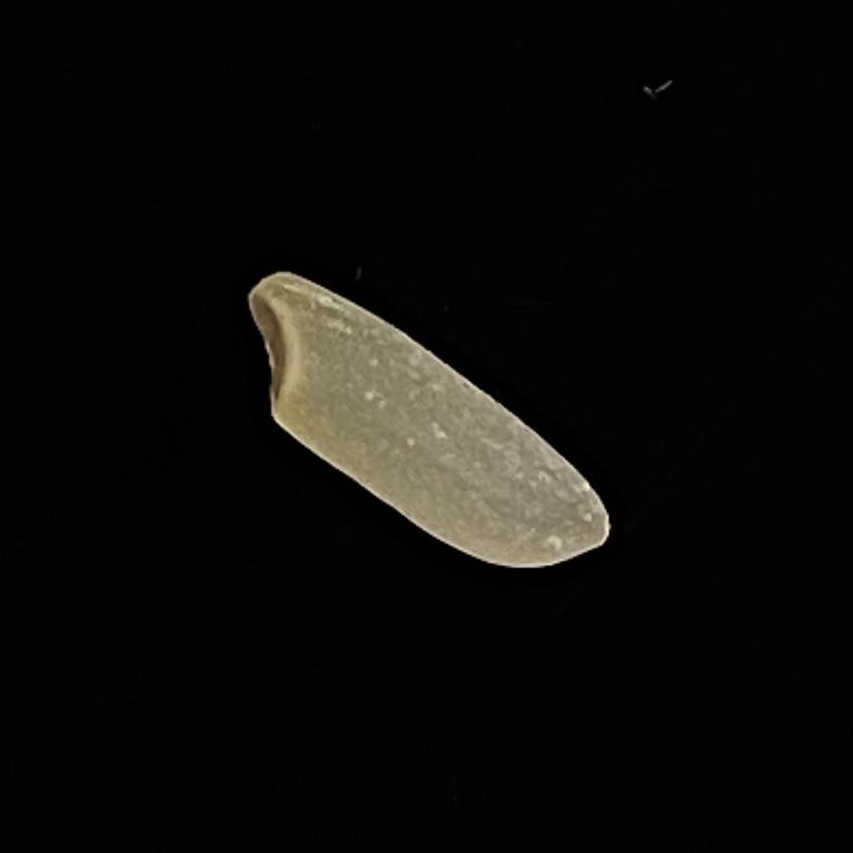
Rice variety: Katari_Polao